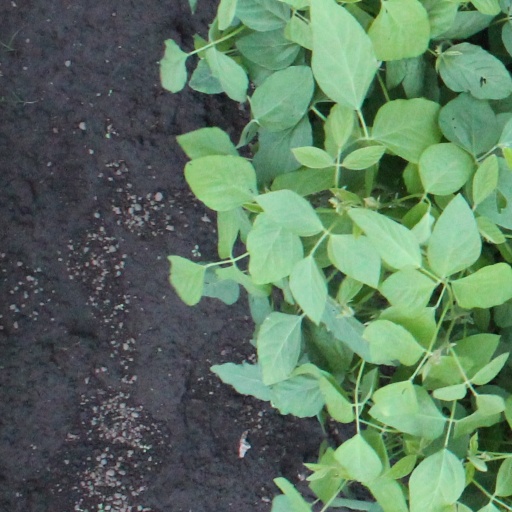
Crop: soybean